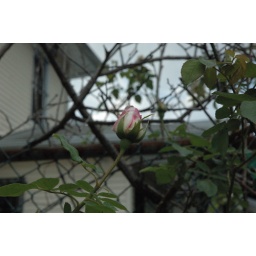
the rose in my aptmt house back yard...